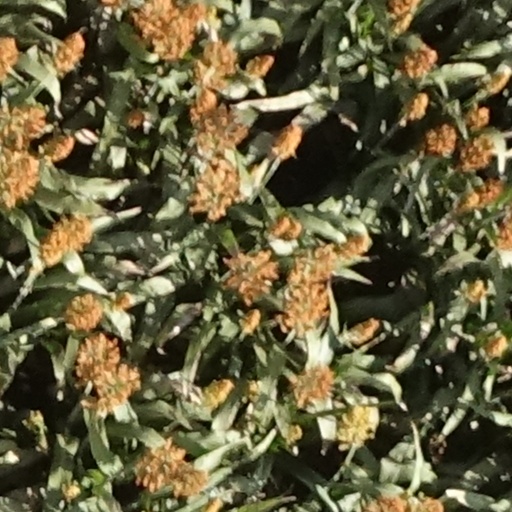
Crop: sorghum